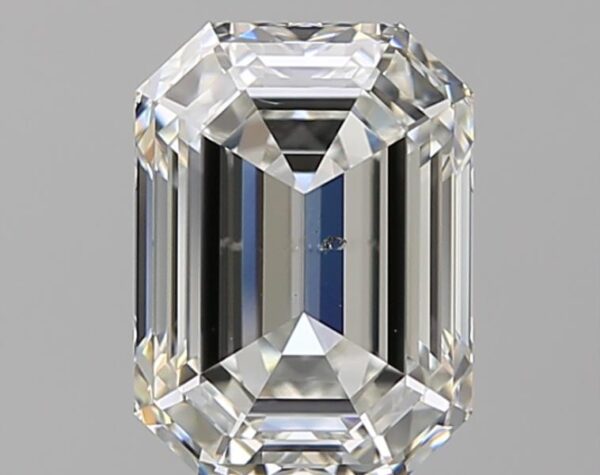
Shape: emerald
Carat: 3
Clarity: VS2
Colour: H
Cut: EX
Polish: EX
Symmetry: EX
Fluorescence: N
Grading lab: GIA
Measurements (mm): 9.43 x 6.98 x 4.58